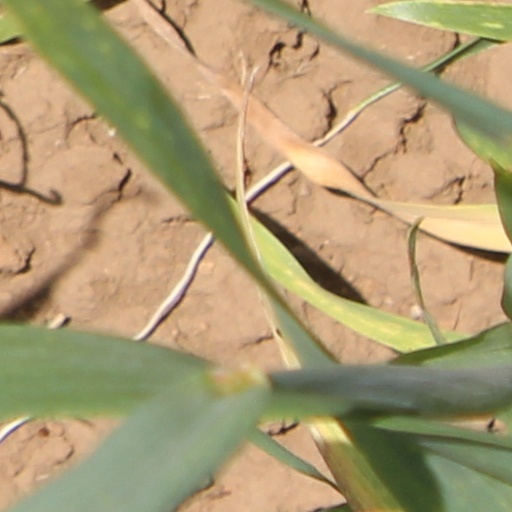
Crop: wheat